Homie the Clown

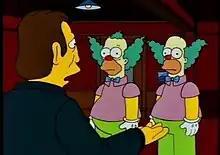
Legs (left) is baffled by the similarities between Krusty the Clown (middle) and Homer Simpson (right). In order to make a clearer distinction between the latter two characters, David Silverman enhanced the lines around Krusty’s eyes and reshaped his beard line.

"Homie the Clown" is the fifteenth episode of the sixth season of the American animated television series "The Simpsons". It originally aired on Fox in the United States on February 12, 1995. In the episode, Homer becomes a Krusty the Clown impersonator, but is mistaken for the real Krusty by the Springfield Mafia. Joe Mantegna returned as Fat Tony, while Dick Cavett and Johnny Unitas guest starred as themselves.